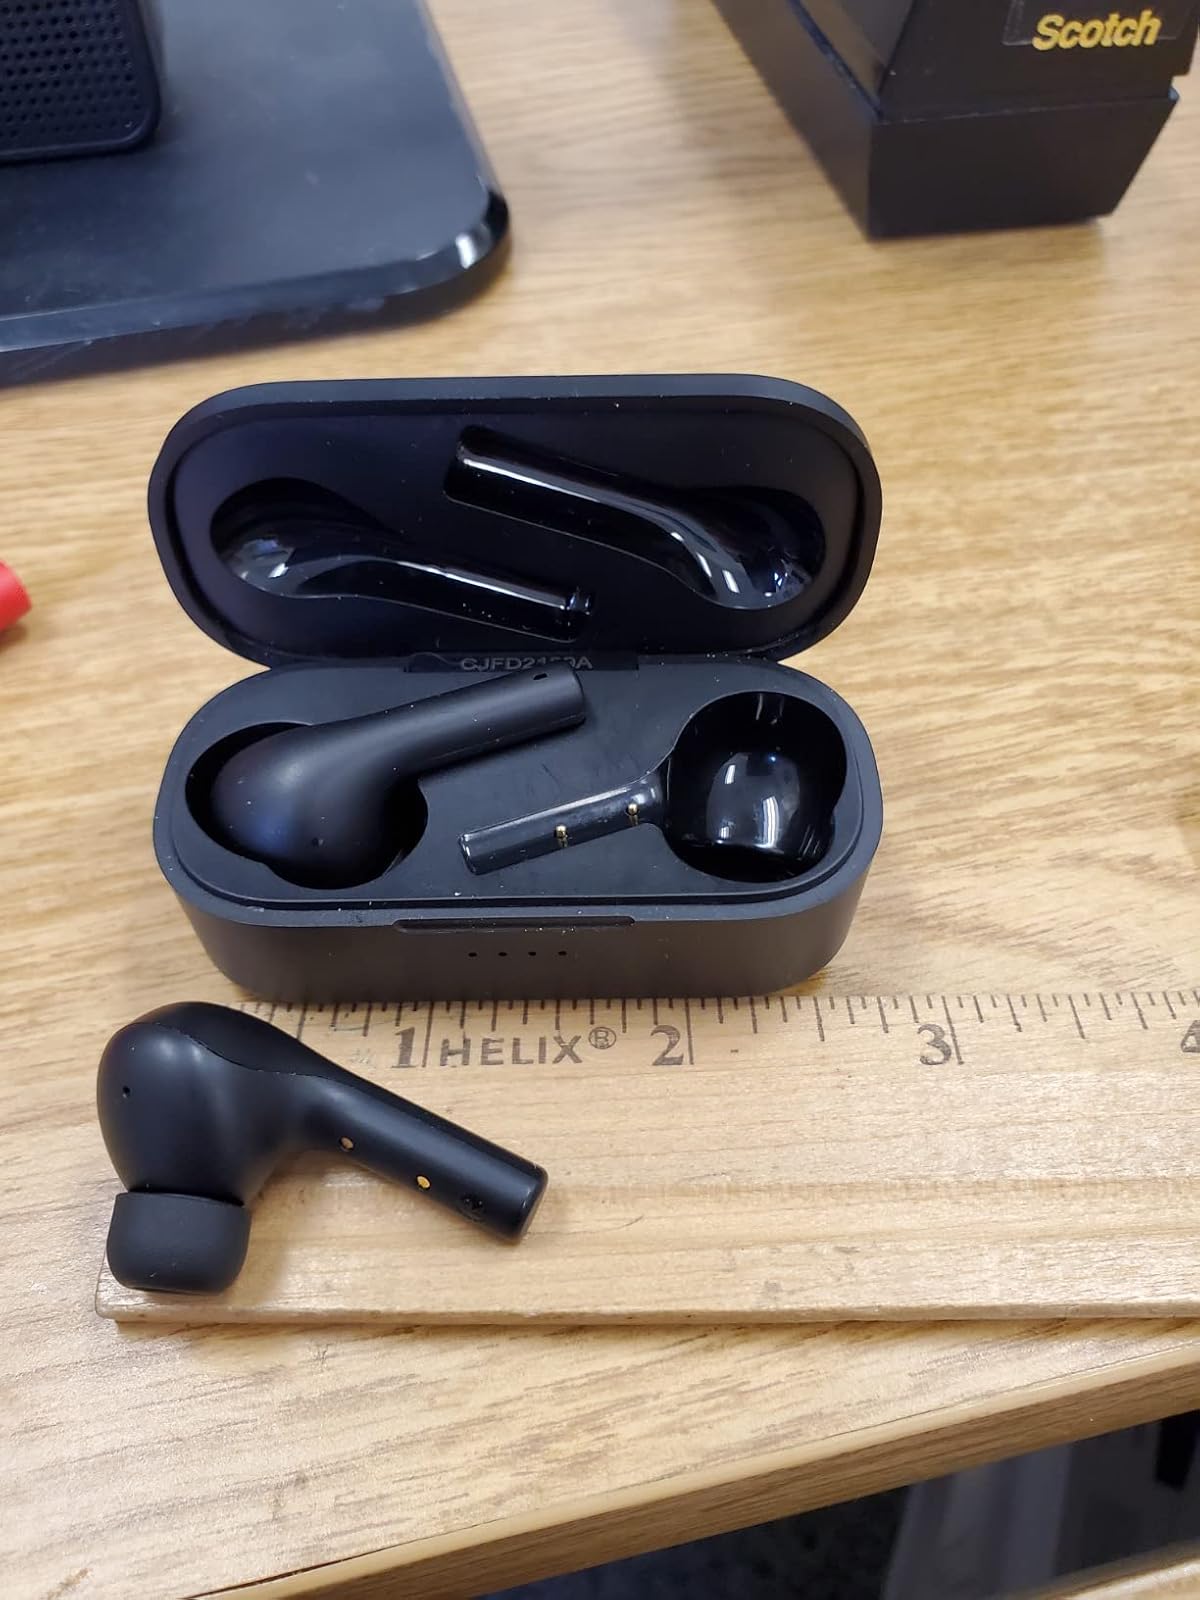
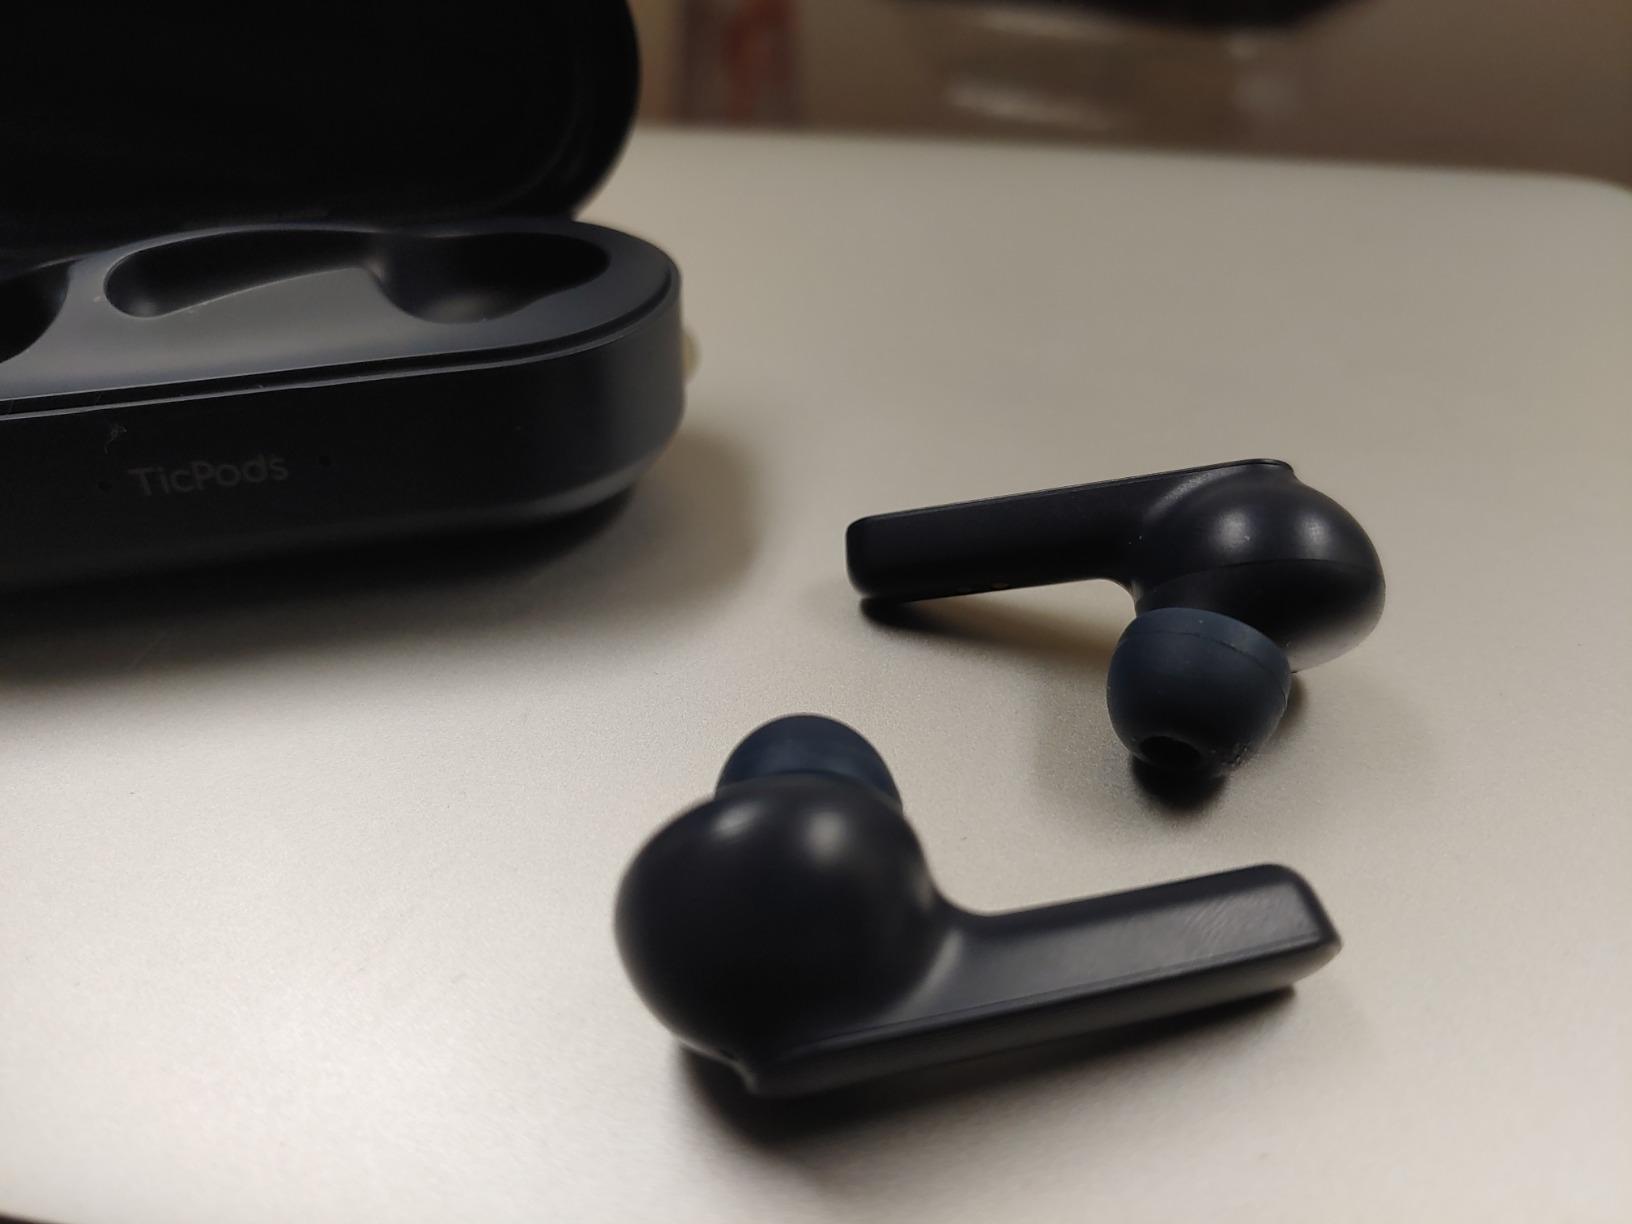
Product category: earbuds
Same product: no